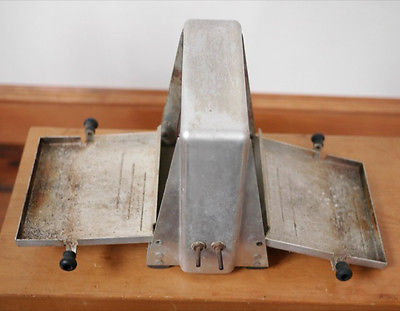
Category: toaster